Jesse K. Marden

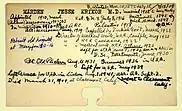

On July 15, 1908, Marden married Lucy H. Morley, an American who was working as an educator and missionary in Marsovan, Turkey. In 1912, they had a son, William Morley Marden, who died when he was 3, in 1916.